Gustav Lotze A/S

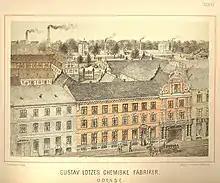
Gustav Lotze's chemiske Fabriker

Gustav Lotze A/S, also known as Gustav Lotze's chemiske Fabriker , was a pharmaceutical company based in Odense, Denmark-.